Angelo Mosca

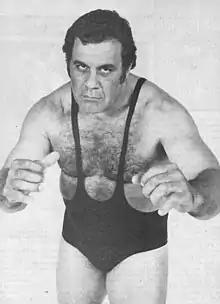
Mosca, circa 1984

Angelo Valentino Mosca (February 13, 1937 – November 6, 2021) was an American professional football player and professional wrestler. He was a defensive lineman in the Canadian Football League (CFL). As a wrestler, Mosca was known by the nicknames King Kong Mosca and the Mighty Hercules. He had a son, Angelo Jr., who also wrestled. Mosca was elected to the Canadian Football Hall of Fame in 1987, the Hamilton Sports Hall of Fame in 2012, and the Ontario Sports Hall of Fame in 2013.